Harry Watkins (actor)

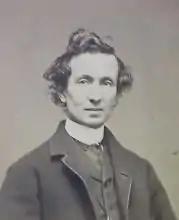
Harry Watkins, c. 1860s

Harry Watkins (January 14, 1825 – February 5, 1894) was an American actor, diarist, playwright and theatre manager, whose career spanned the latter half of the nineteenth century. He is best remembered for his diary, kept from 1845 to 1860, which is considered a rare source of firsthand information about theater in the U.S. during the antebellum period.